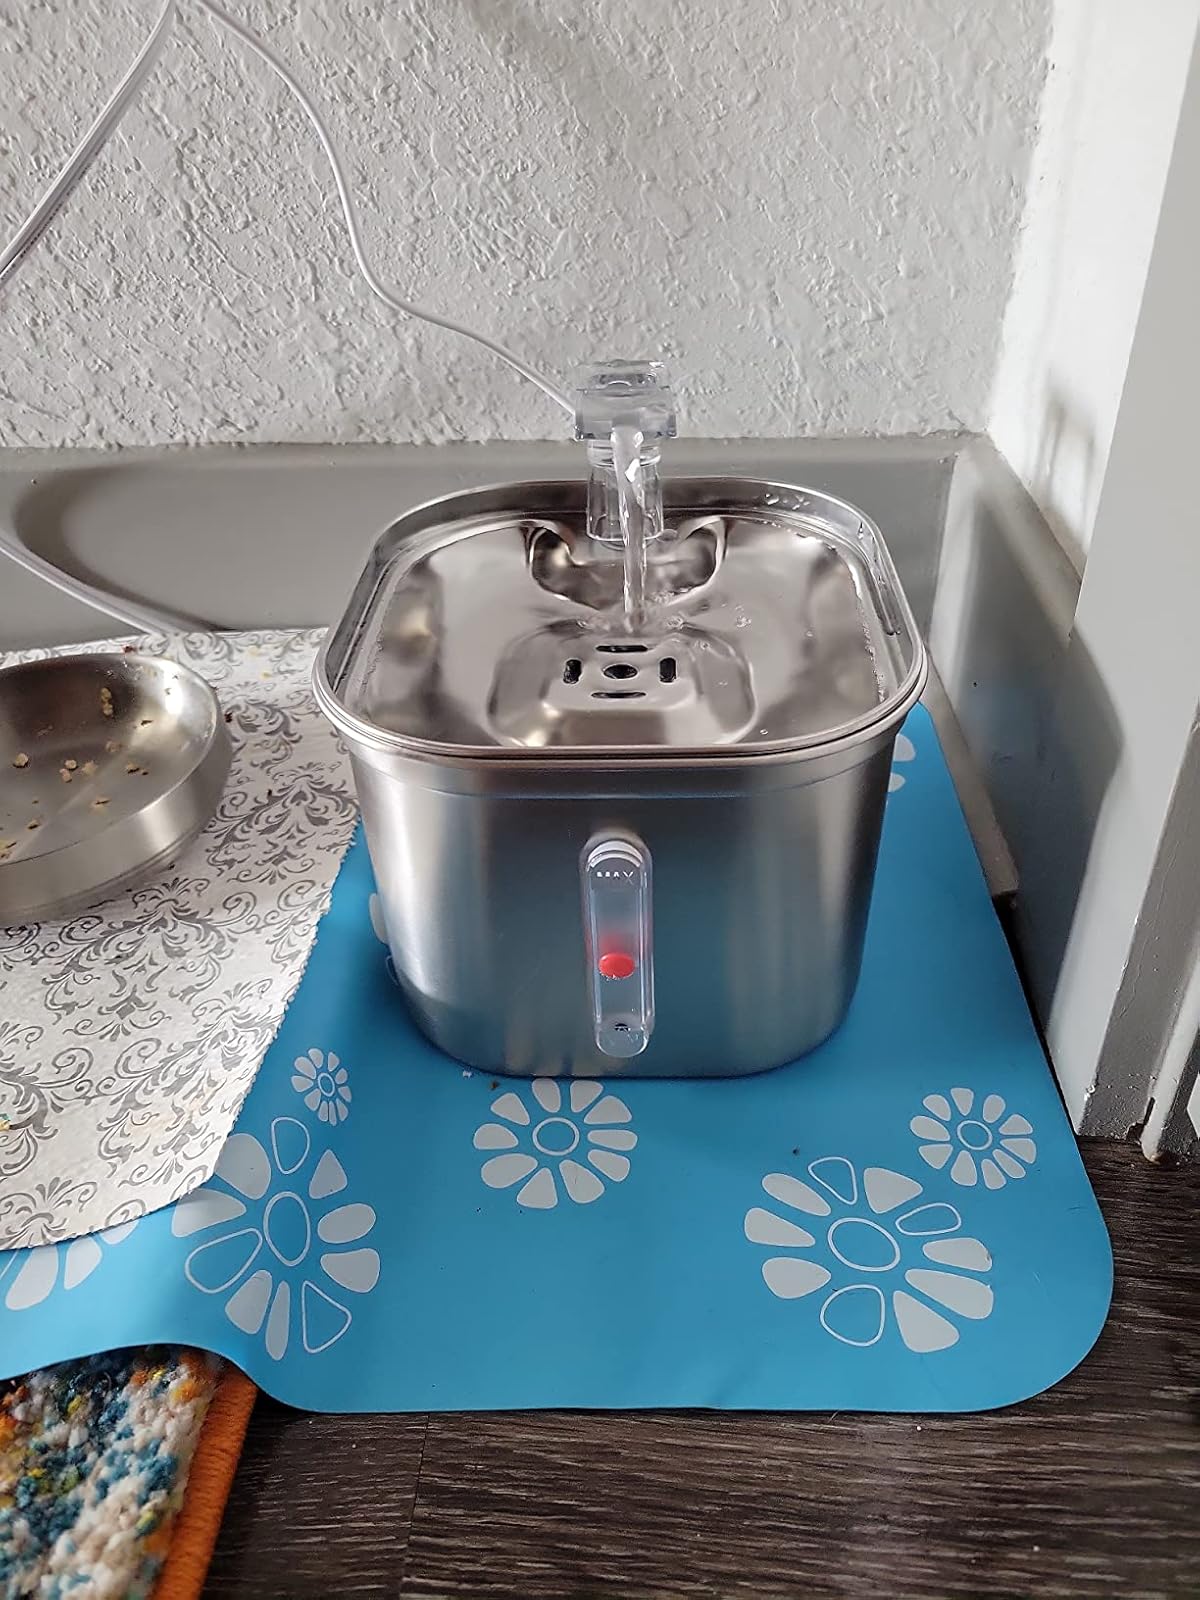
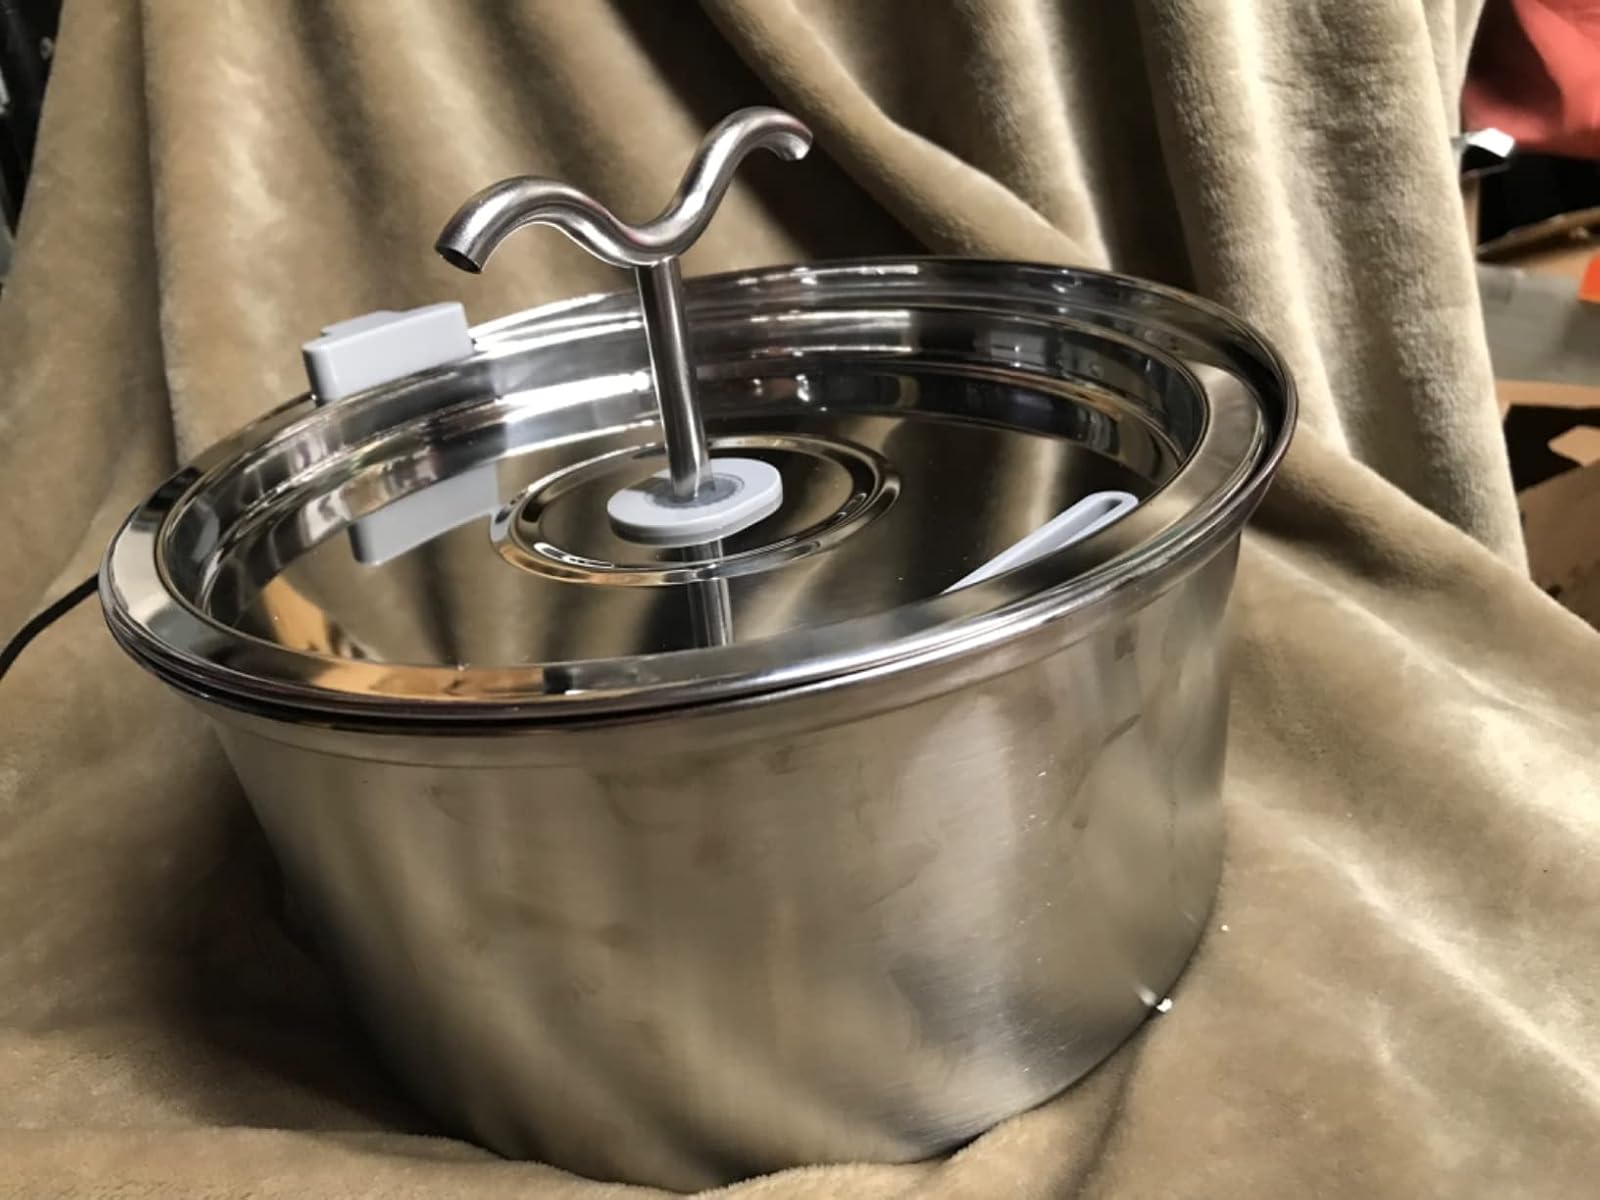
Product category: items_bowl
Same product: no